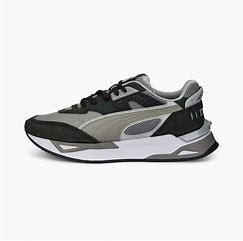
Brand: Puma
Model: Mirage Sport